Carcinosoma

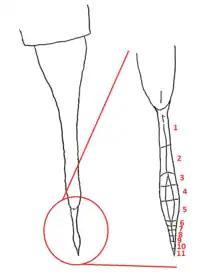
Sketch of the fossil telson of "C. newlini" and a close-up of the "post-telson" with its segments labelled 1-11

The walking legs of "Carcinosoma" were turned forward, which also directed the large spines on the appendages forward. In "C. newlini", these flat and forward-facing legs are thought to have been used to create a trap to capture prey in. The strong structures seen in "C. newlini" are not reflected in other carcinosomatids. For instance, the appendages of "Eusarcana" were much more weakly developed and would not have served as an effective weapon. "Eusarcana" is more likely to have relied on its telson, taking the shape of a sharp and curved stinger similar to that of scorpions and potentially capable of injecting venom.